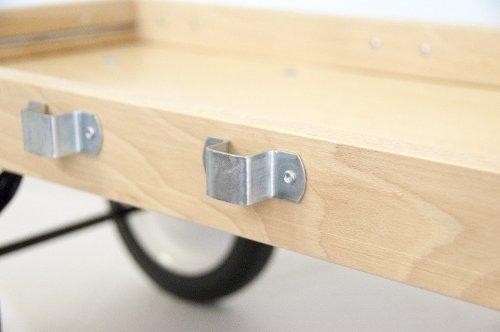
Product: Berlin F410 Amish-Made Sport Ride-On Wagon, Navy
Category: Toys & Games | Tricycles, Scooters & Wagons | Pull-Along Wagons
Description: Non-toxic paint; easy assembly; made in USA.
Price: $191.46
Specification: ProductDimensions:36x17.2x20inches|ItemWeight:38.6pounds|ShippingWeight:38.6pounds(Viewshippingratesandpolicies)|DomesticShipping:ItemcanbeshippedwithinU.S.|InternationalShipping:ThisitemcanbeshippedtoselectcountriesoutsideoftheU.S.LearnMore|ASIN:B00TF7ZG4Y|Itemmodelnumber:74-875|Manufacturerrecommendedage:8yearsandup